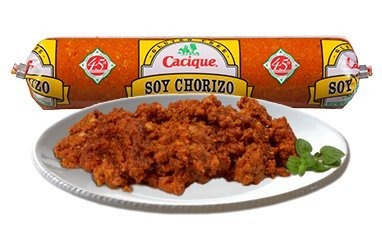
Item Name: Cacique Soy Chorizo - 9 oz (6 Pack)
Bullet Point 1: 6 Pack
Bullet Point 2: Soy Chorizo has a traditional blend of spices that offers a classic chorizo taste, but with less fat and zero cholesterol.
Bullet Point 3: Soy Chorizo has a smoky flavor that is slightly sweet with hints of citrus and infused with traditional and robust seasonings, offering a classic taste and succulent, meaty texture. A taste similar to meat chorizo, the Soy Chorizo has less fat, natural antioxidants, no preservatives, and no cholesterol.
Product Description: HOW TO USE Cacique Soy Chorizo is a great vegetarian option for people who still demand the robust flavor of traditional Mexican chorizo and are looking for heart-healthy options. 110 CALORIES SERVING SIZE: 2 Oz (56g) TOTAL FAT: 7g TOTAL CARB: 6g SERVINGS: About 4.5 SAT FAT: 1g FIBER: 2g CALORIES: 110 TRANS FAT: 0g SUGARS: 1g FAT CAL: 60 CHOLEST.: 0mg PROTEIN: 6g SODIUM: 320mg Vitamin A 15%,Vitamin C 0%,Calcium 4%,Iron 2% INGREDIENTS: WATER, SOY FLOUR, SOYBEAN OIL, DISTILLED WHITE VINEGAR, PAPRIKA, SALT, MUSTARD POWDER, SPICES, GARLIC POWDER, CARAMEL COLOR, AND POTASSIUM SORBATE (TO MAINTAIN FRESHNESS).
Value: 6.0
Unit: Count

Price: 4.22